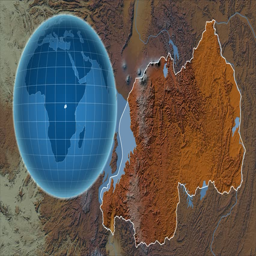
shape animated on the relief map of the globe